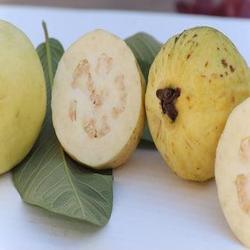
Label: Guava